Thingvalla Line

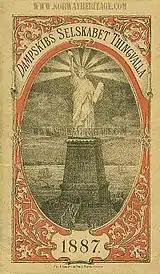
Thingvalla line brochure from 1887

Thingvalla Line was one of several large companies which were established at the initiative of Carl Frederik Tietgen. The aim of the company was to provide a direct route between Scandinavian ports and North America. Prior to its establishment, most Danish passengers had been conveyed by German shipping companies, such as Hamburg-Amerikanische Packetfahrt-Actiengesellschaft and North German Lloyd.